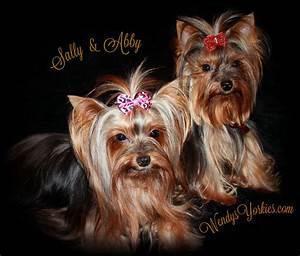
dog